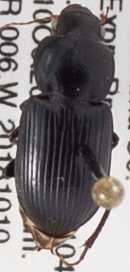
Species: Discoderus robustus
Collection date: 2018-10-10
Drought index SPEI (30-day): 1.382
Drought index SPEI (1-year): -0.656
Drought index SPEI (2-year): -1.45